Atmosphere of Titan

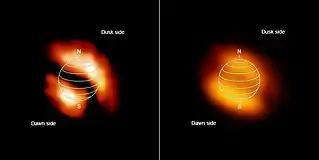
Trace organic gases in Titan's atmosphere—HNC (left) and HCN (right).

There is a pattern of air circulation found flowing in the direction of Titan's rotation, from west to east. In addition, seasonal variation in the atmospheric circulation has also been detected. Observations by "Cassini" of the atmosphere made in 2004 also suggest that Titan is a "super rotator", like Venus, with an atmosphere that rotates much faster than its surface. The atmospheric circulation is explained by a big Hadley circulation that is occurring from pole to pole.